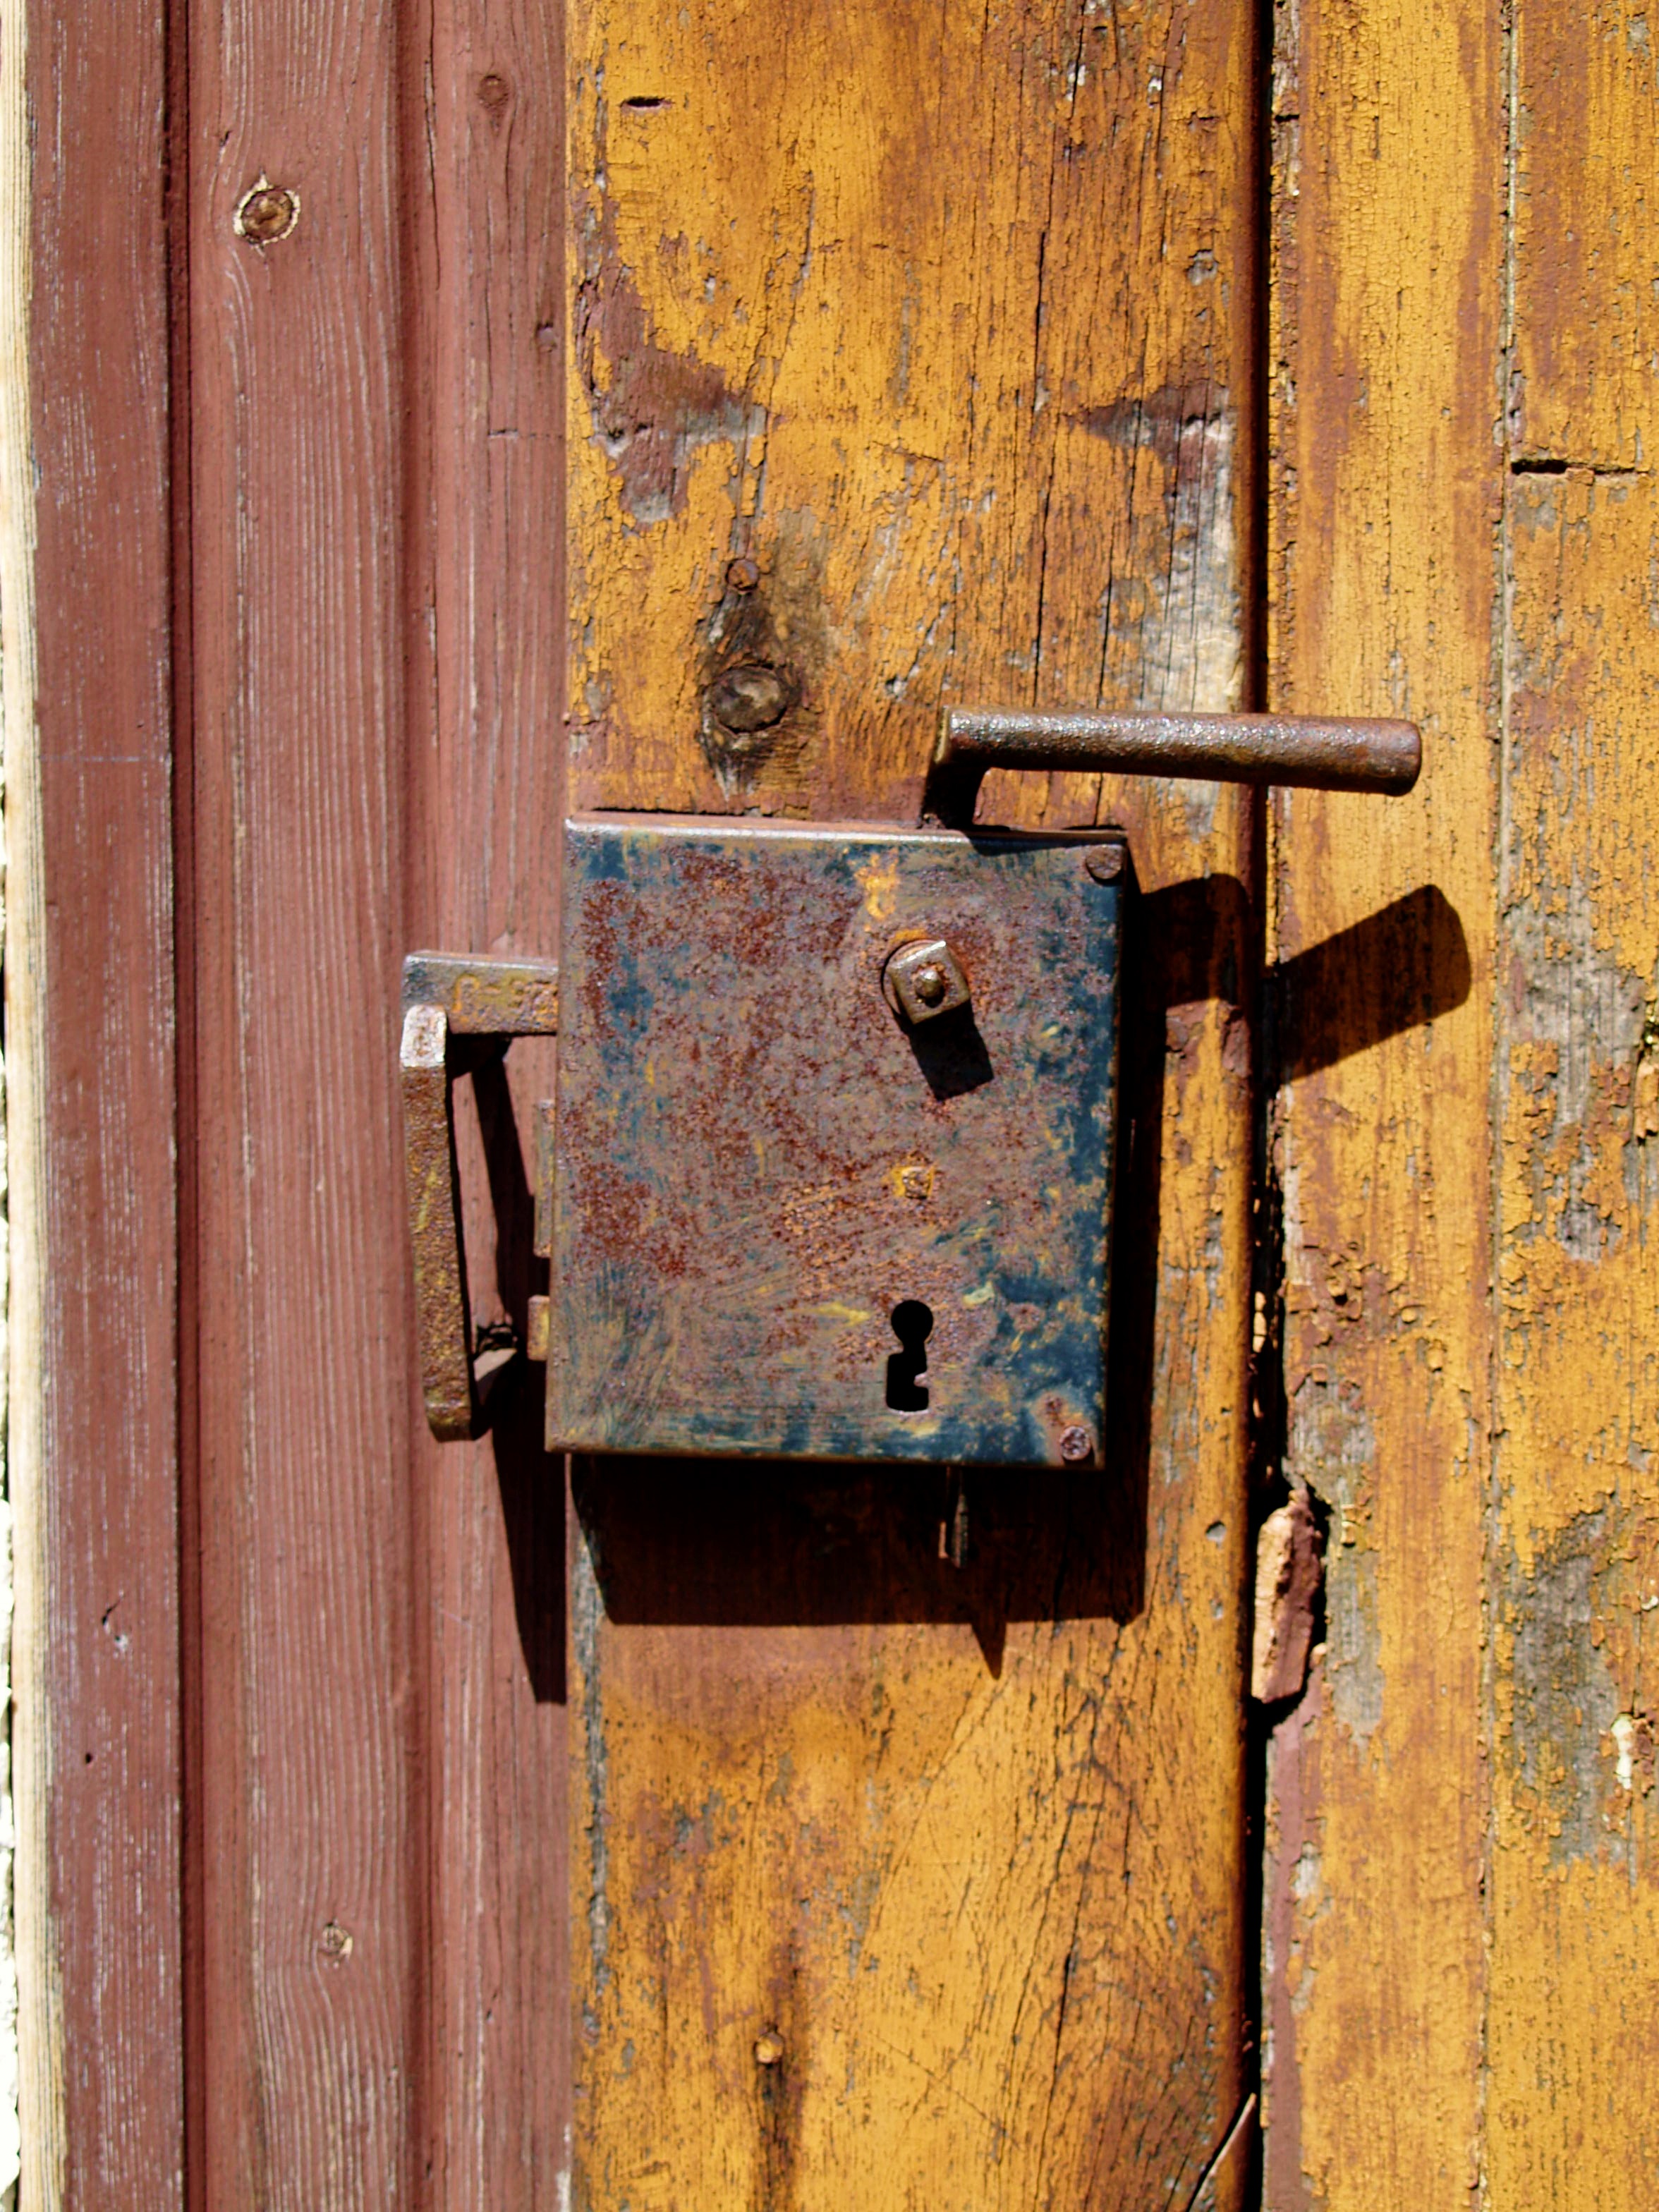
wood, texture, window, number, old, home, wall, rural, entrance, metal, furniture, door, rusty, wooden, lock, latch, man made object